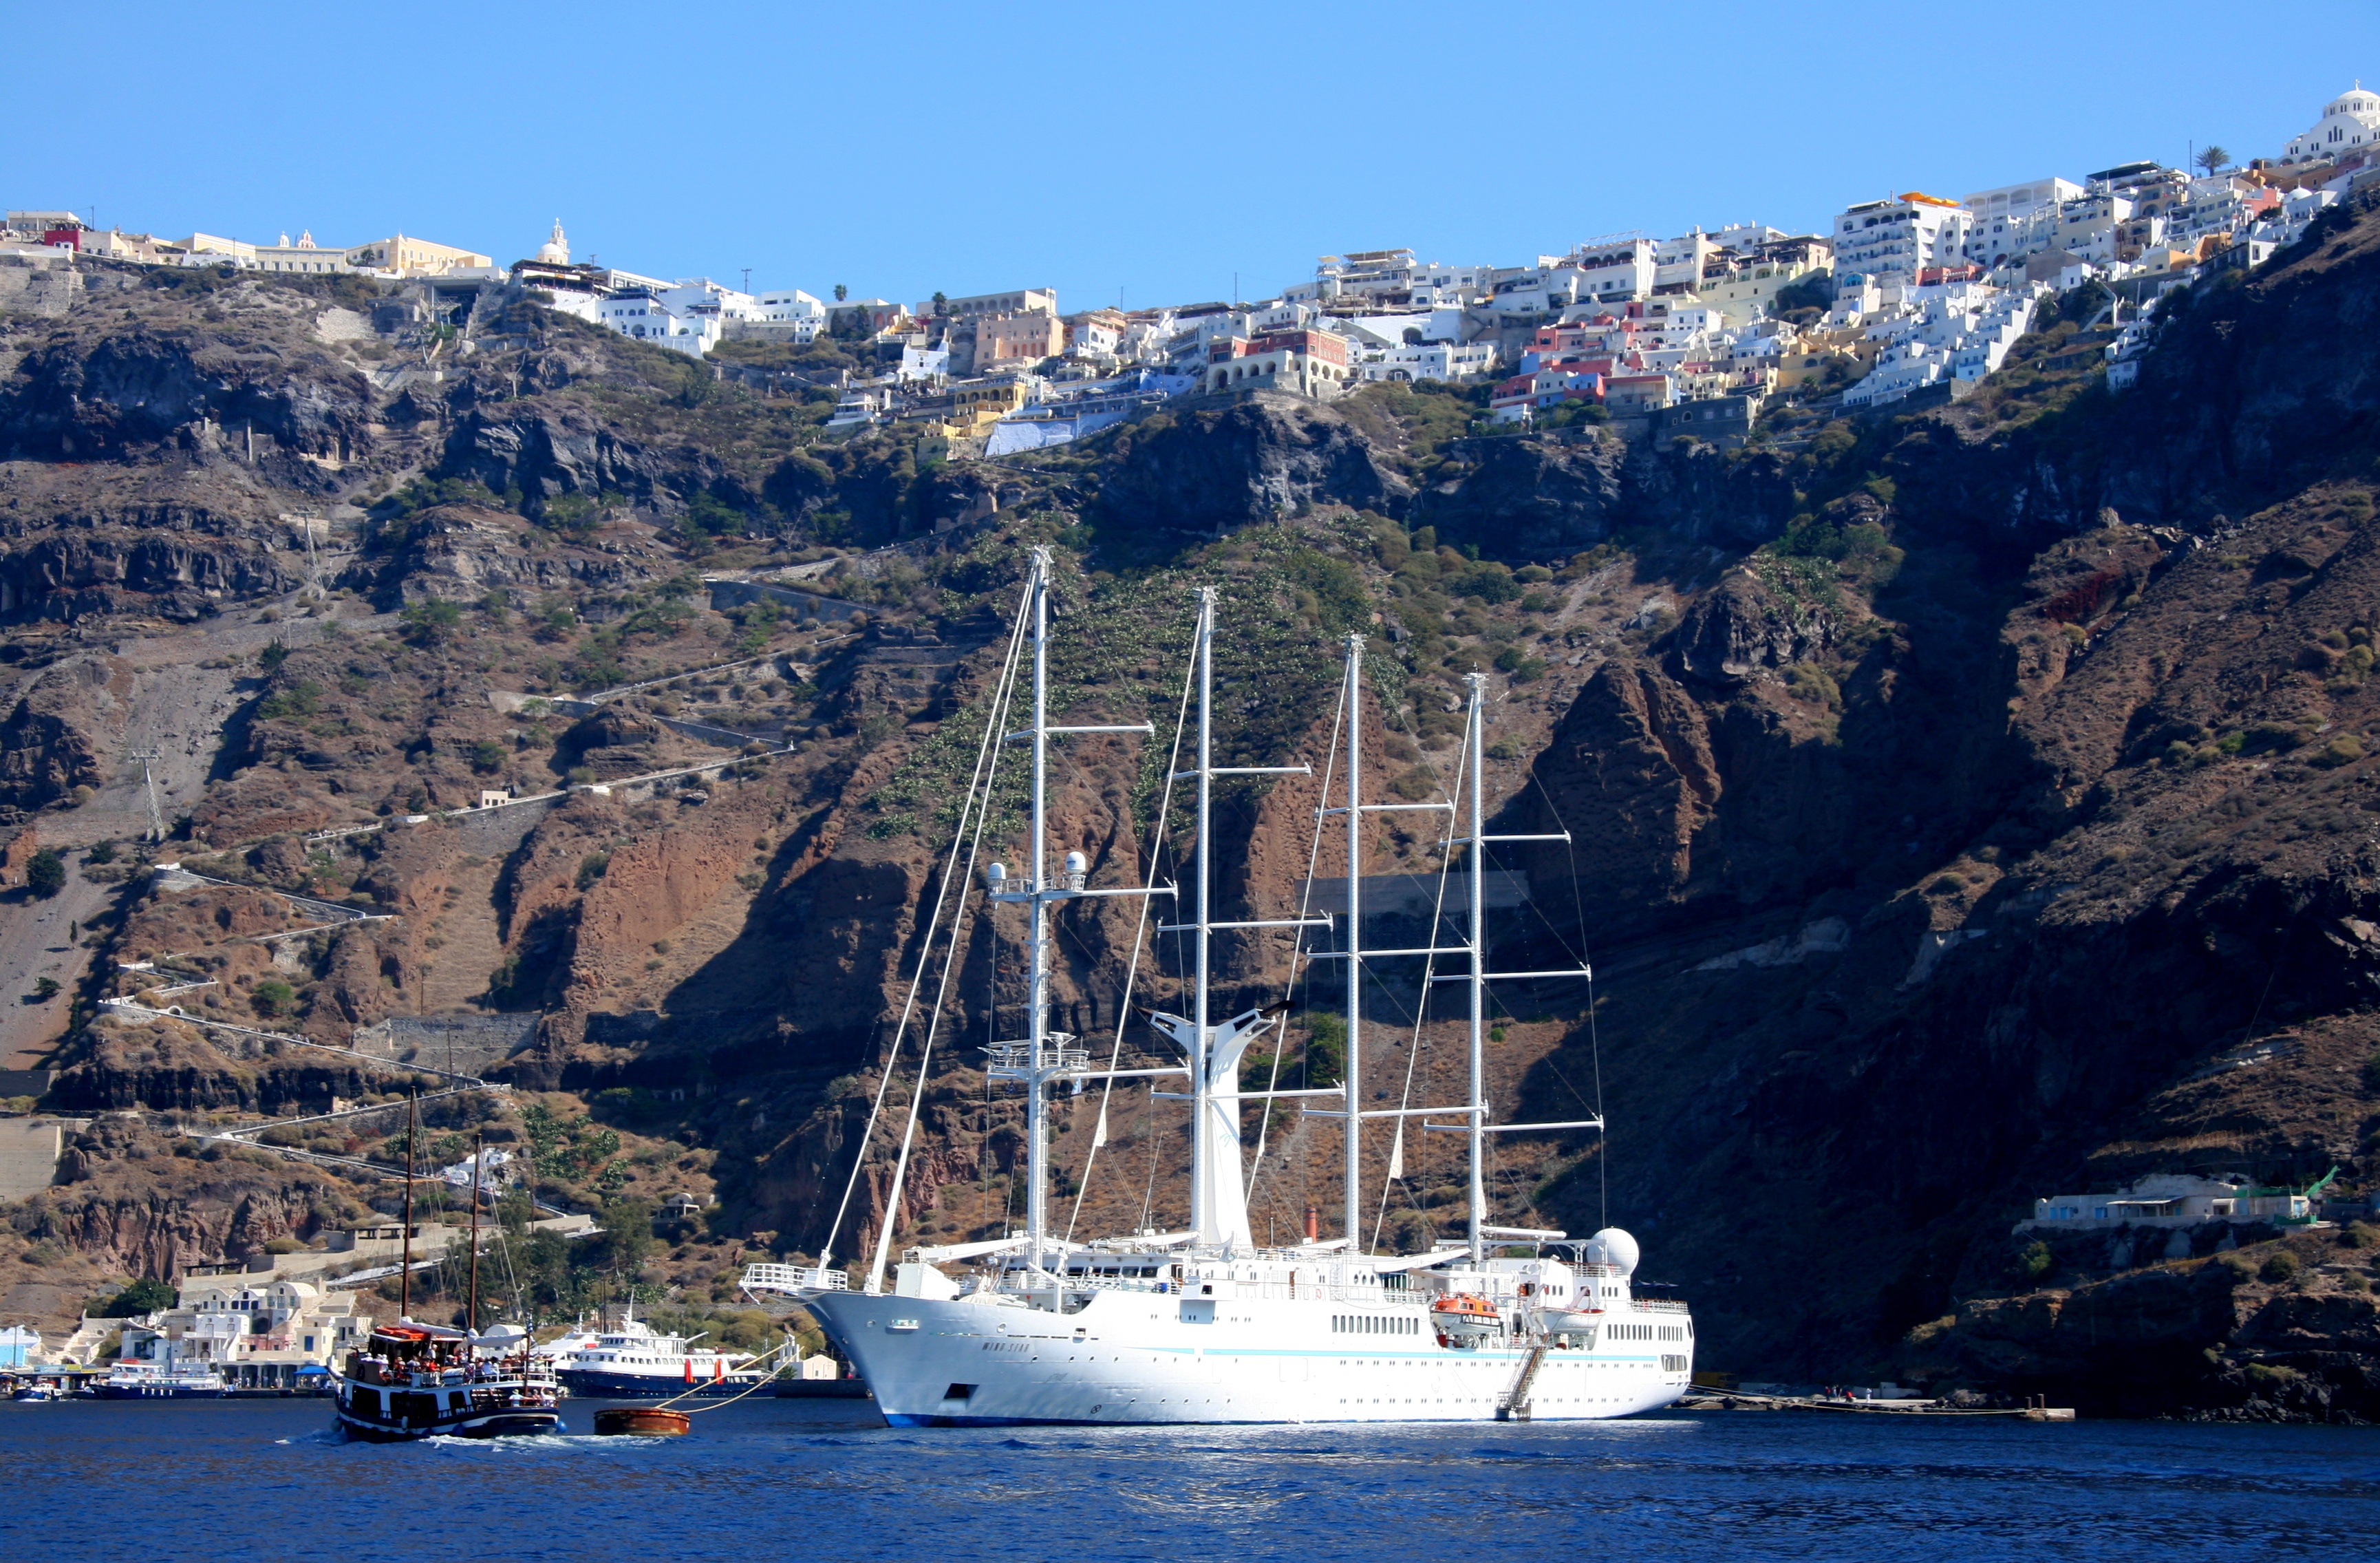
sea, coast, boat, boot, vehicle, bay, harbor, marina, port, santorini, infrastructure, ships, greece, caldera, watercraft, cape, volcanic, cyclades, atmospheric, aerial photography, greek island